Patan, Gujarat

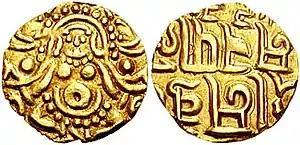
Gold coin of the Chaulukyas of Anahillapataka (Patan), King Kumarapala, .

Patan is the administrative seat of Patan district in the Indian state of Gujarat and is an administered municipality. It was the capital of Gujarat's Chavda and Chaulukya dynasties in medieval times and is also known as Anhilpur-Patan to distinguish it from Prabhas Patan. During the rule of Gujarat Sultanate, it was the capital from 1407 to 1411.